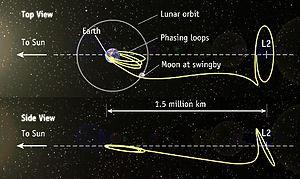
En mécanique spatiale, une orbite de Lissajous désigne une trajectoire orbitale quasi périodique qu'un objet céleste parcourt sans propulsion autour d'un point de Lagrange d'un système à trois corps. Les orbites de Liapounov autour d'un point de libration sont des trajectoires courbées qui se trouvent complètement dans le plan orbital de deux corps célestes. En comparaison, l'orbite de Lissajous comprend les objets dans ce plan et ceux qui lui sont perpendiculaires, lesquels suivent une courbe de Lissajous. Les orbites de halo comprennent aussi des objets perpendiculaires au plan orbital, mais sont périodiques.
La colonisation des points de Lagrange est un thème abordé dans les ouvrages de science-fiction portant sur la colonisation de l'espace. Elle consiste en l'installation d'habitats artificiels permanents situés à un des cinq points d'équilibre gravitationnel qui peuvent exister entre une étoile et une planète ou entre une planète et sa lune. Ces points présentent deux avantages : un objet artificiel installé là a besoin de peu d'énergie pour s'y maintenir et il se situe à un emplacement idéal dans l'espace pour rejoindre les deux objets célestes auxquels il est associé.